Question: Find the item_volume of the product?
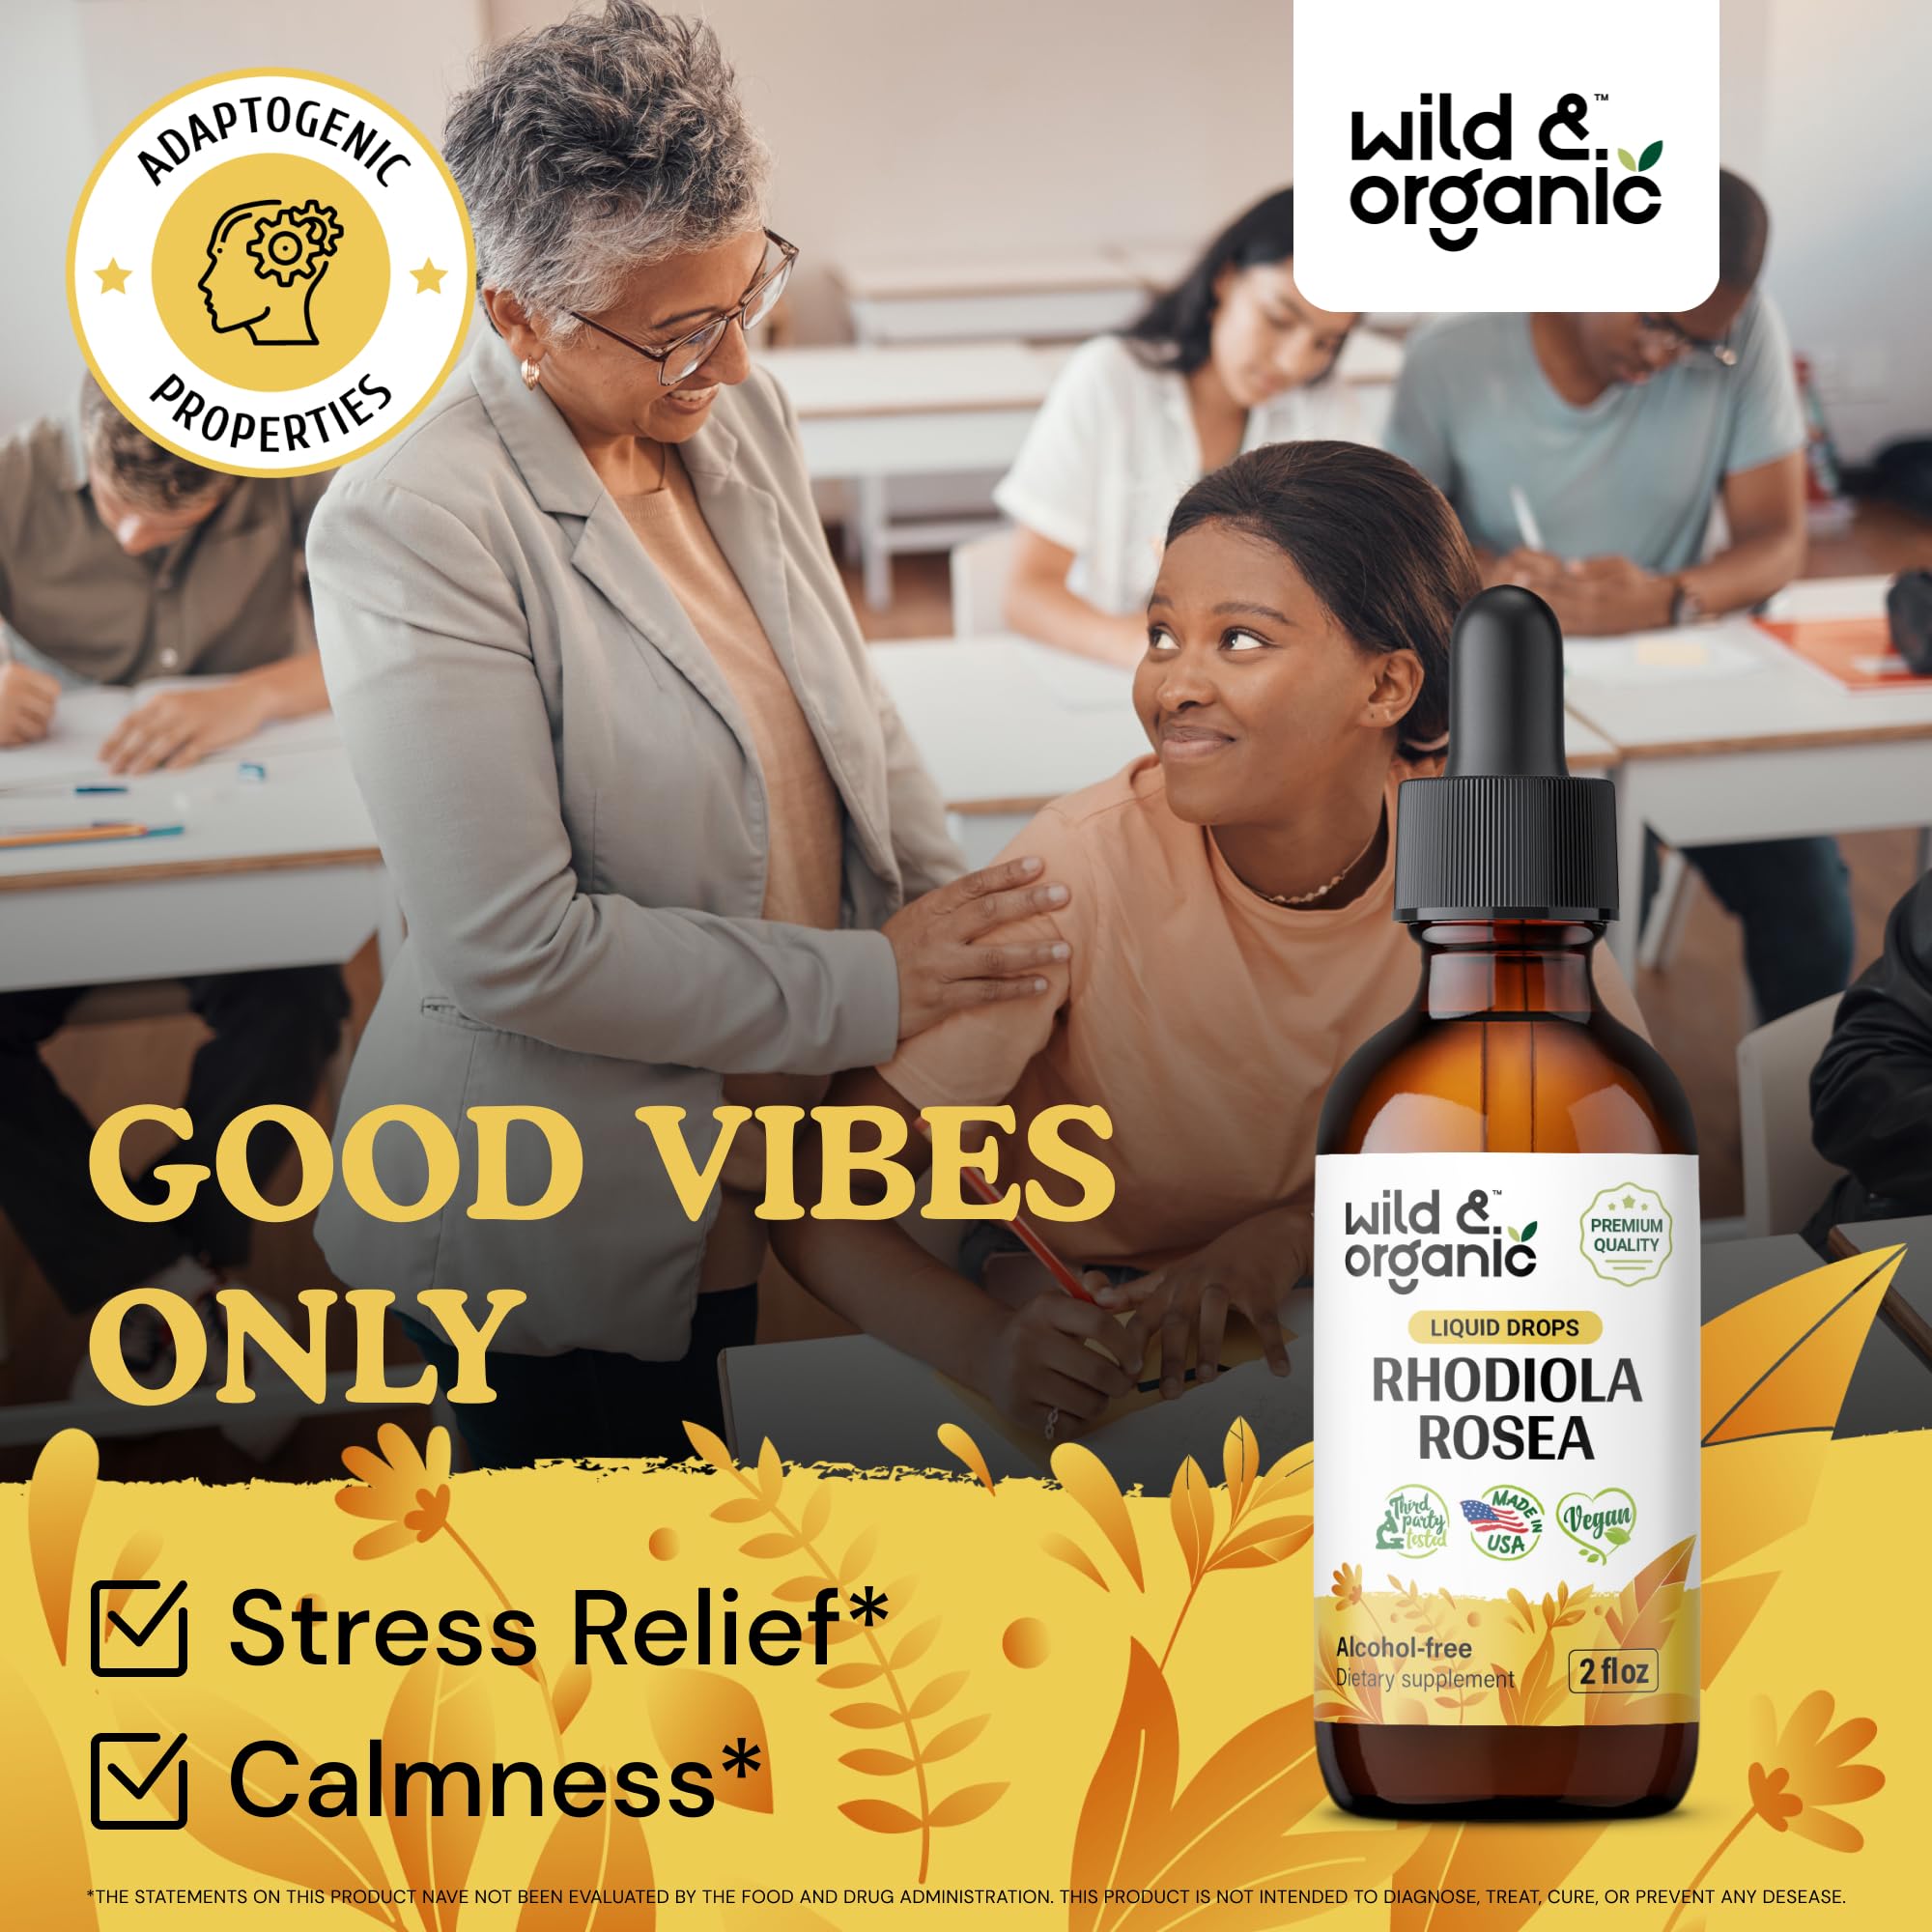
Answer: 2.0 fluid ounce